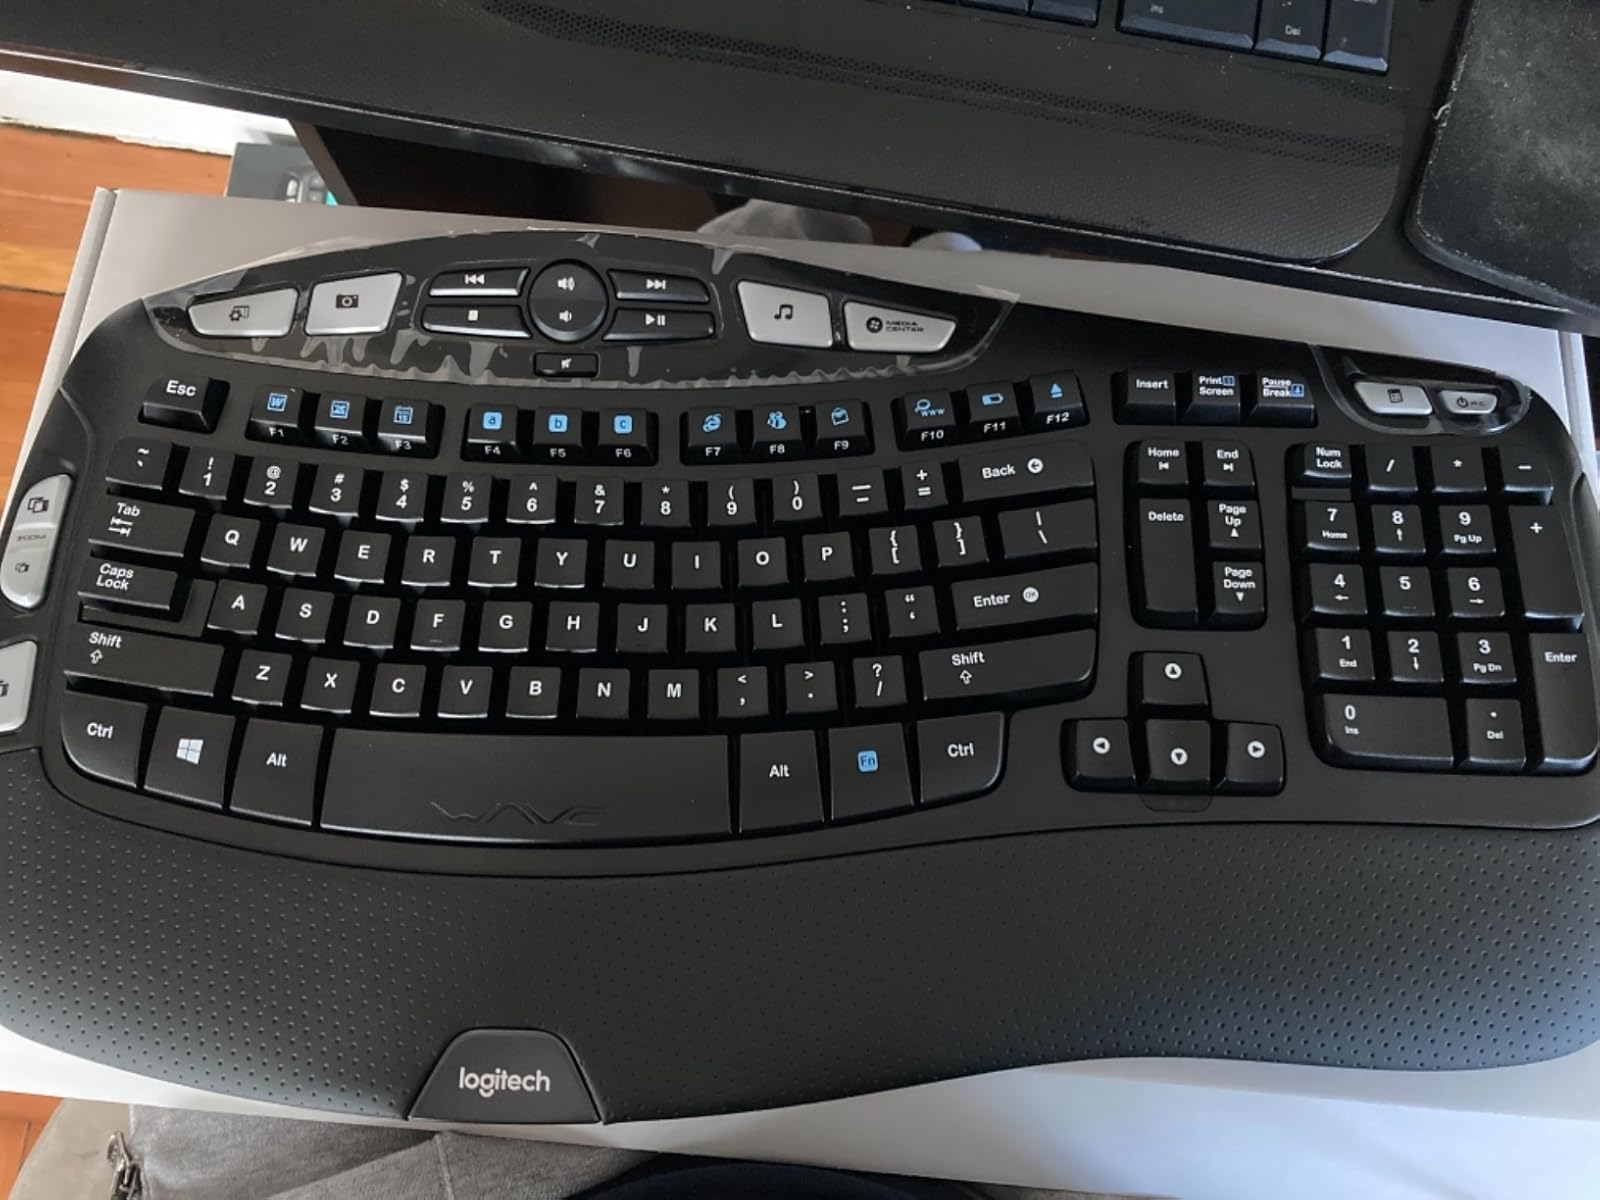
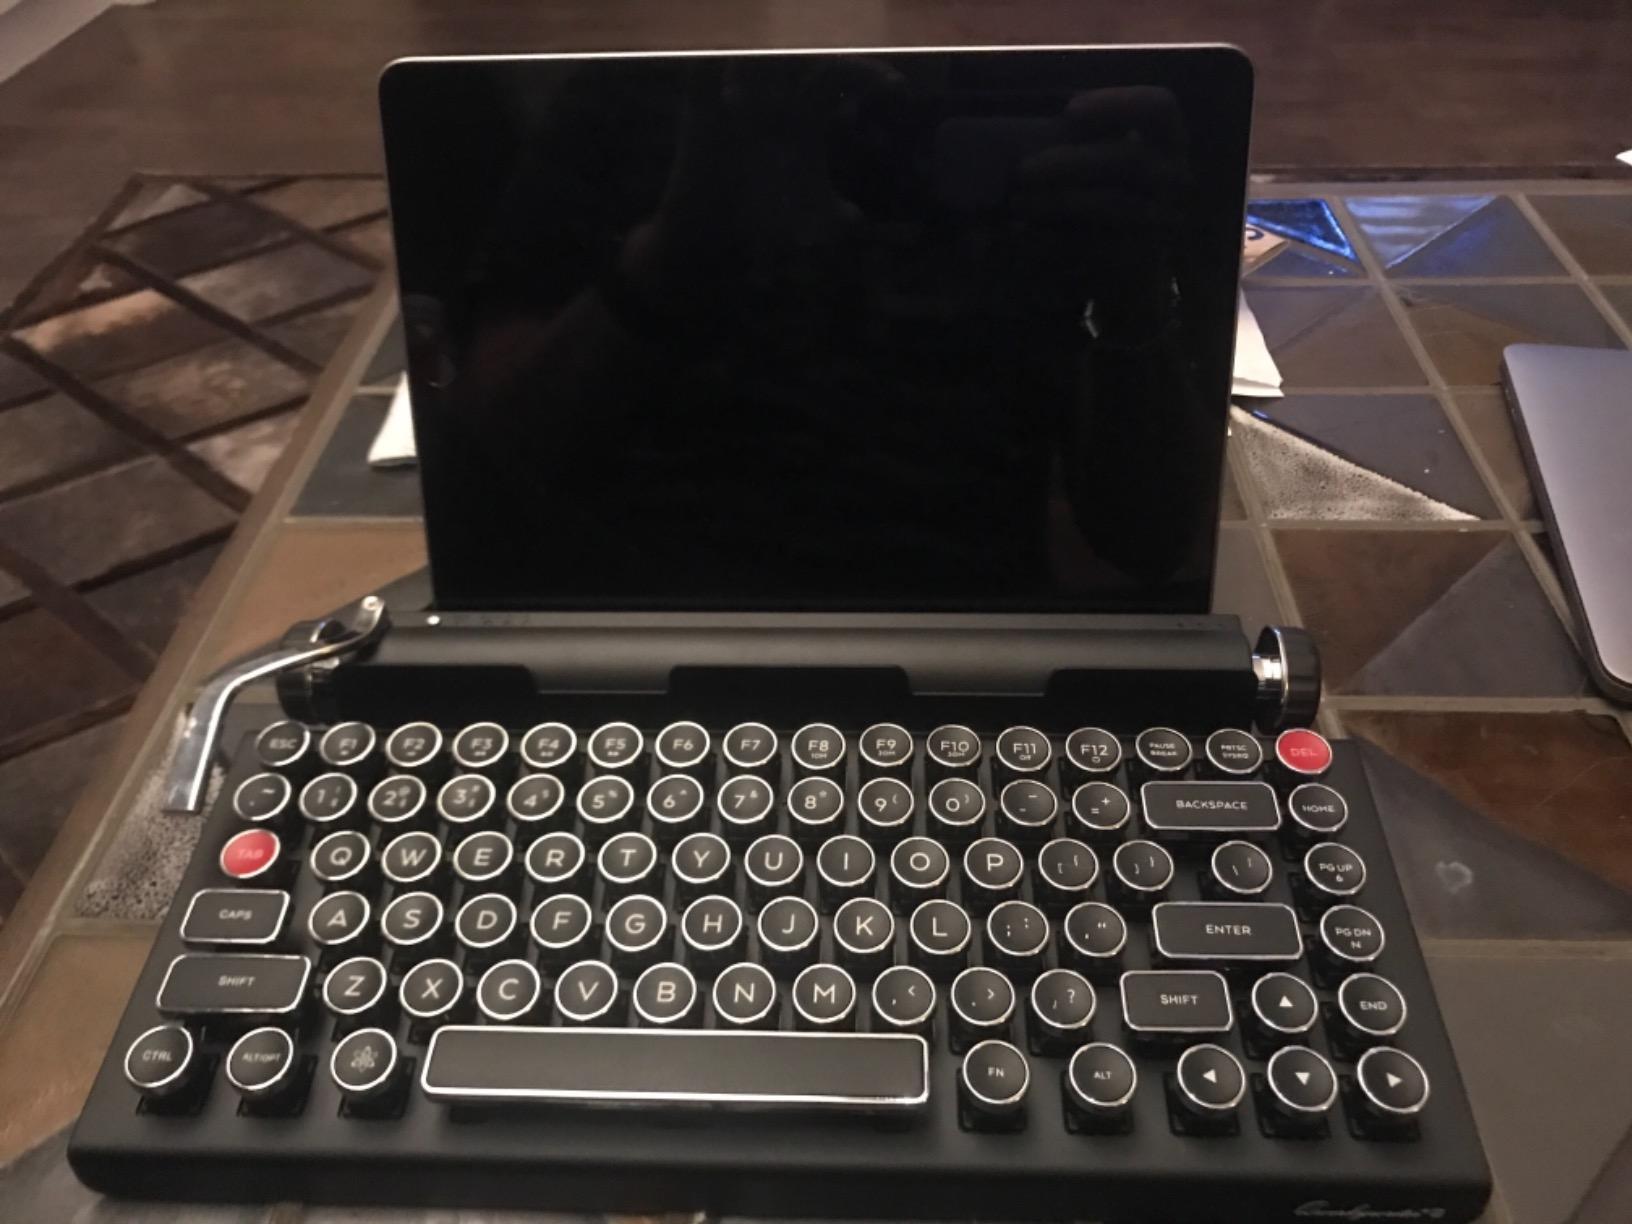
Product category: keyboard
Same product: no